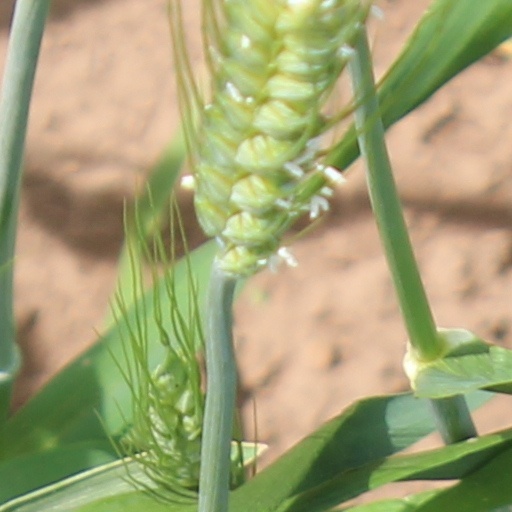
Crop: wheat